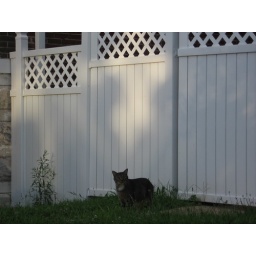
cat by white fence